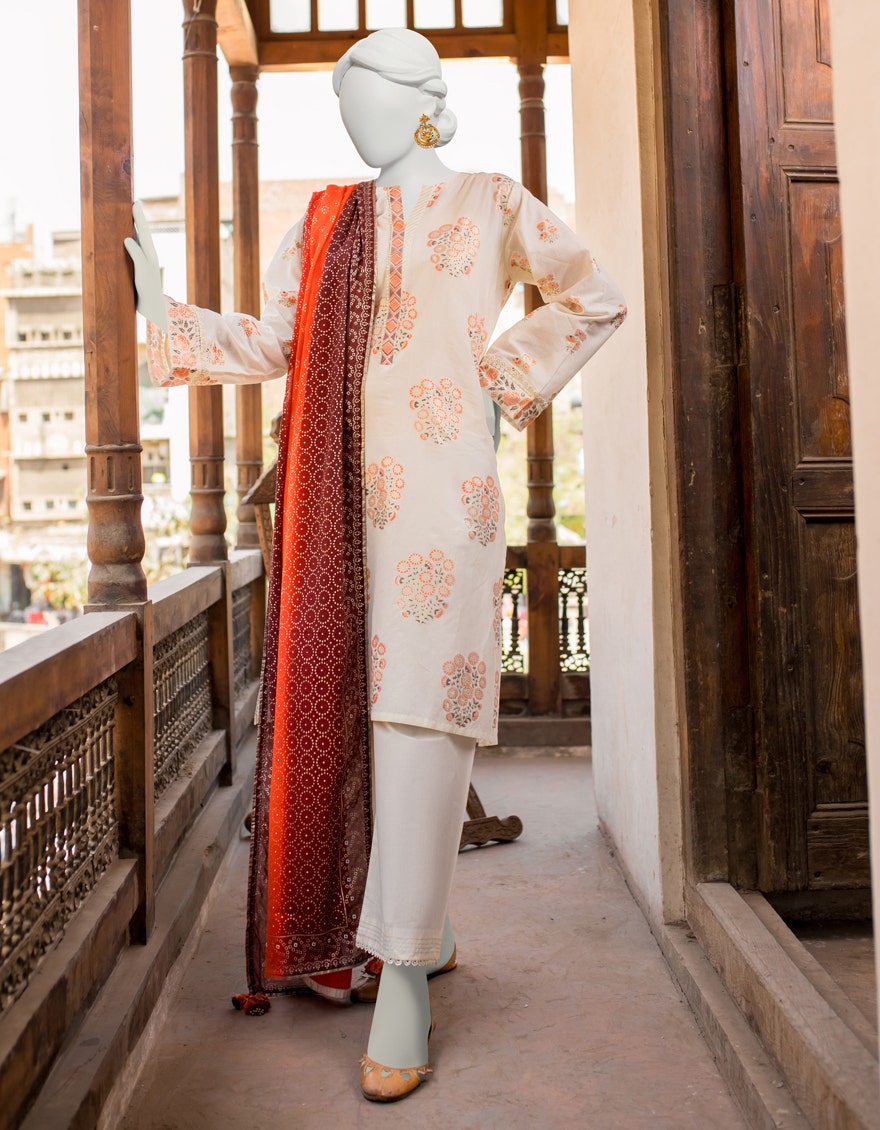
off white embroidered three piece suit